M83 (band)

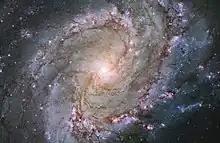
M83, the band's namesake.

At 17, Gonzalez bought a synth to record a demo, which he sent to a number of French labels. When Paris-based Gooom Records seemed interested, he recruited Nicolas Fromageau to "help me because I didn't feel like I had the shoulders to carry the project on my own". They decided to name their band M83, after the galaxy of that name.